Brown University alma mater

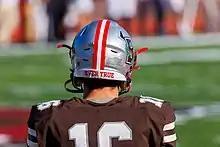
The rear of the Brown Bears football helmet is inscribed with the words "Ever True"

"Ever True to Brown," the university's fight song, was written by Donald Jackson in 1905. In the 1950s, a group of upperclassmen termed the "Vigilance Committee" would require freshmen to sing the fight song prior to entering the Sharpe Refectory. In the late 1960s, after the Brown Band became co-ed, the lyric "You can’t outshine Brown men" was amended to include "and women." The melody of "Ever True to Brown" is also used by "For Washburn and Her Team," the fight song of Washburn University in Kansas.